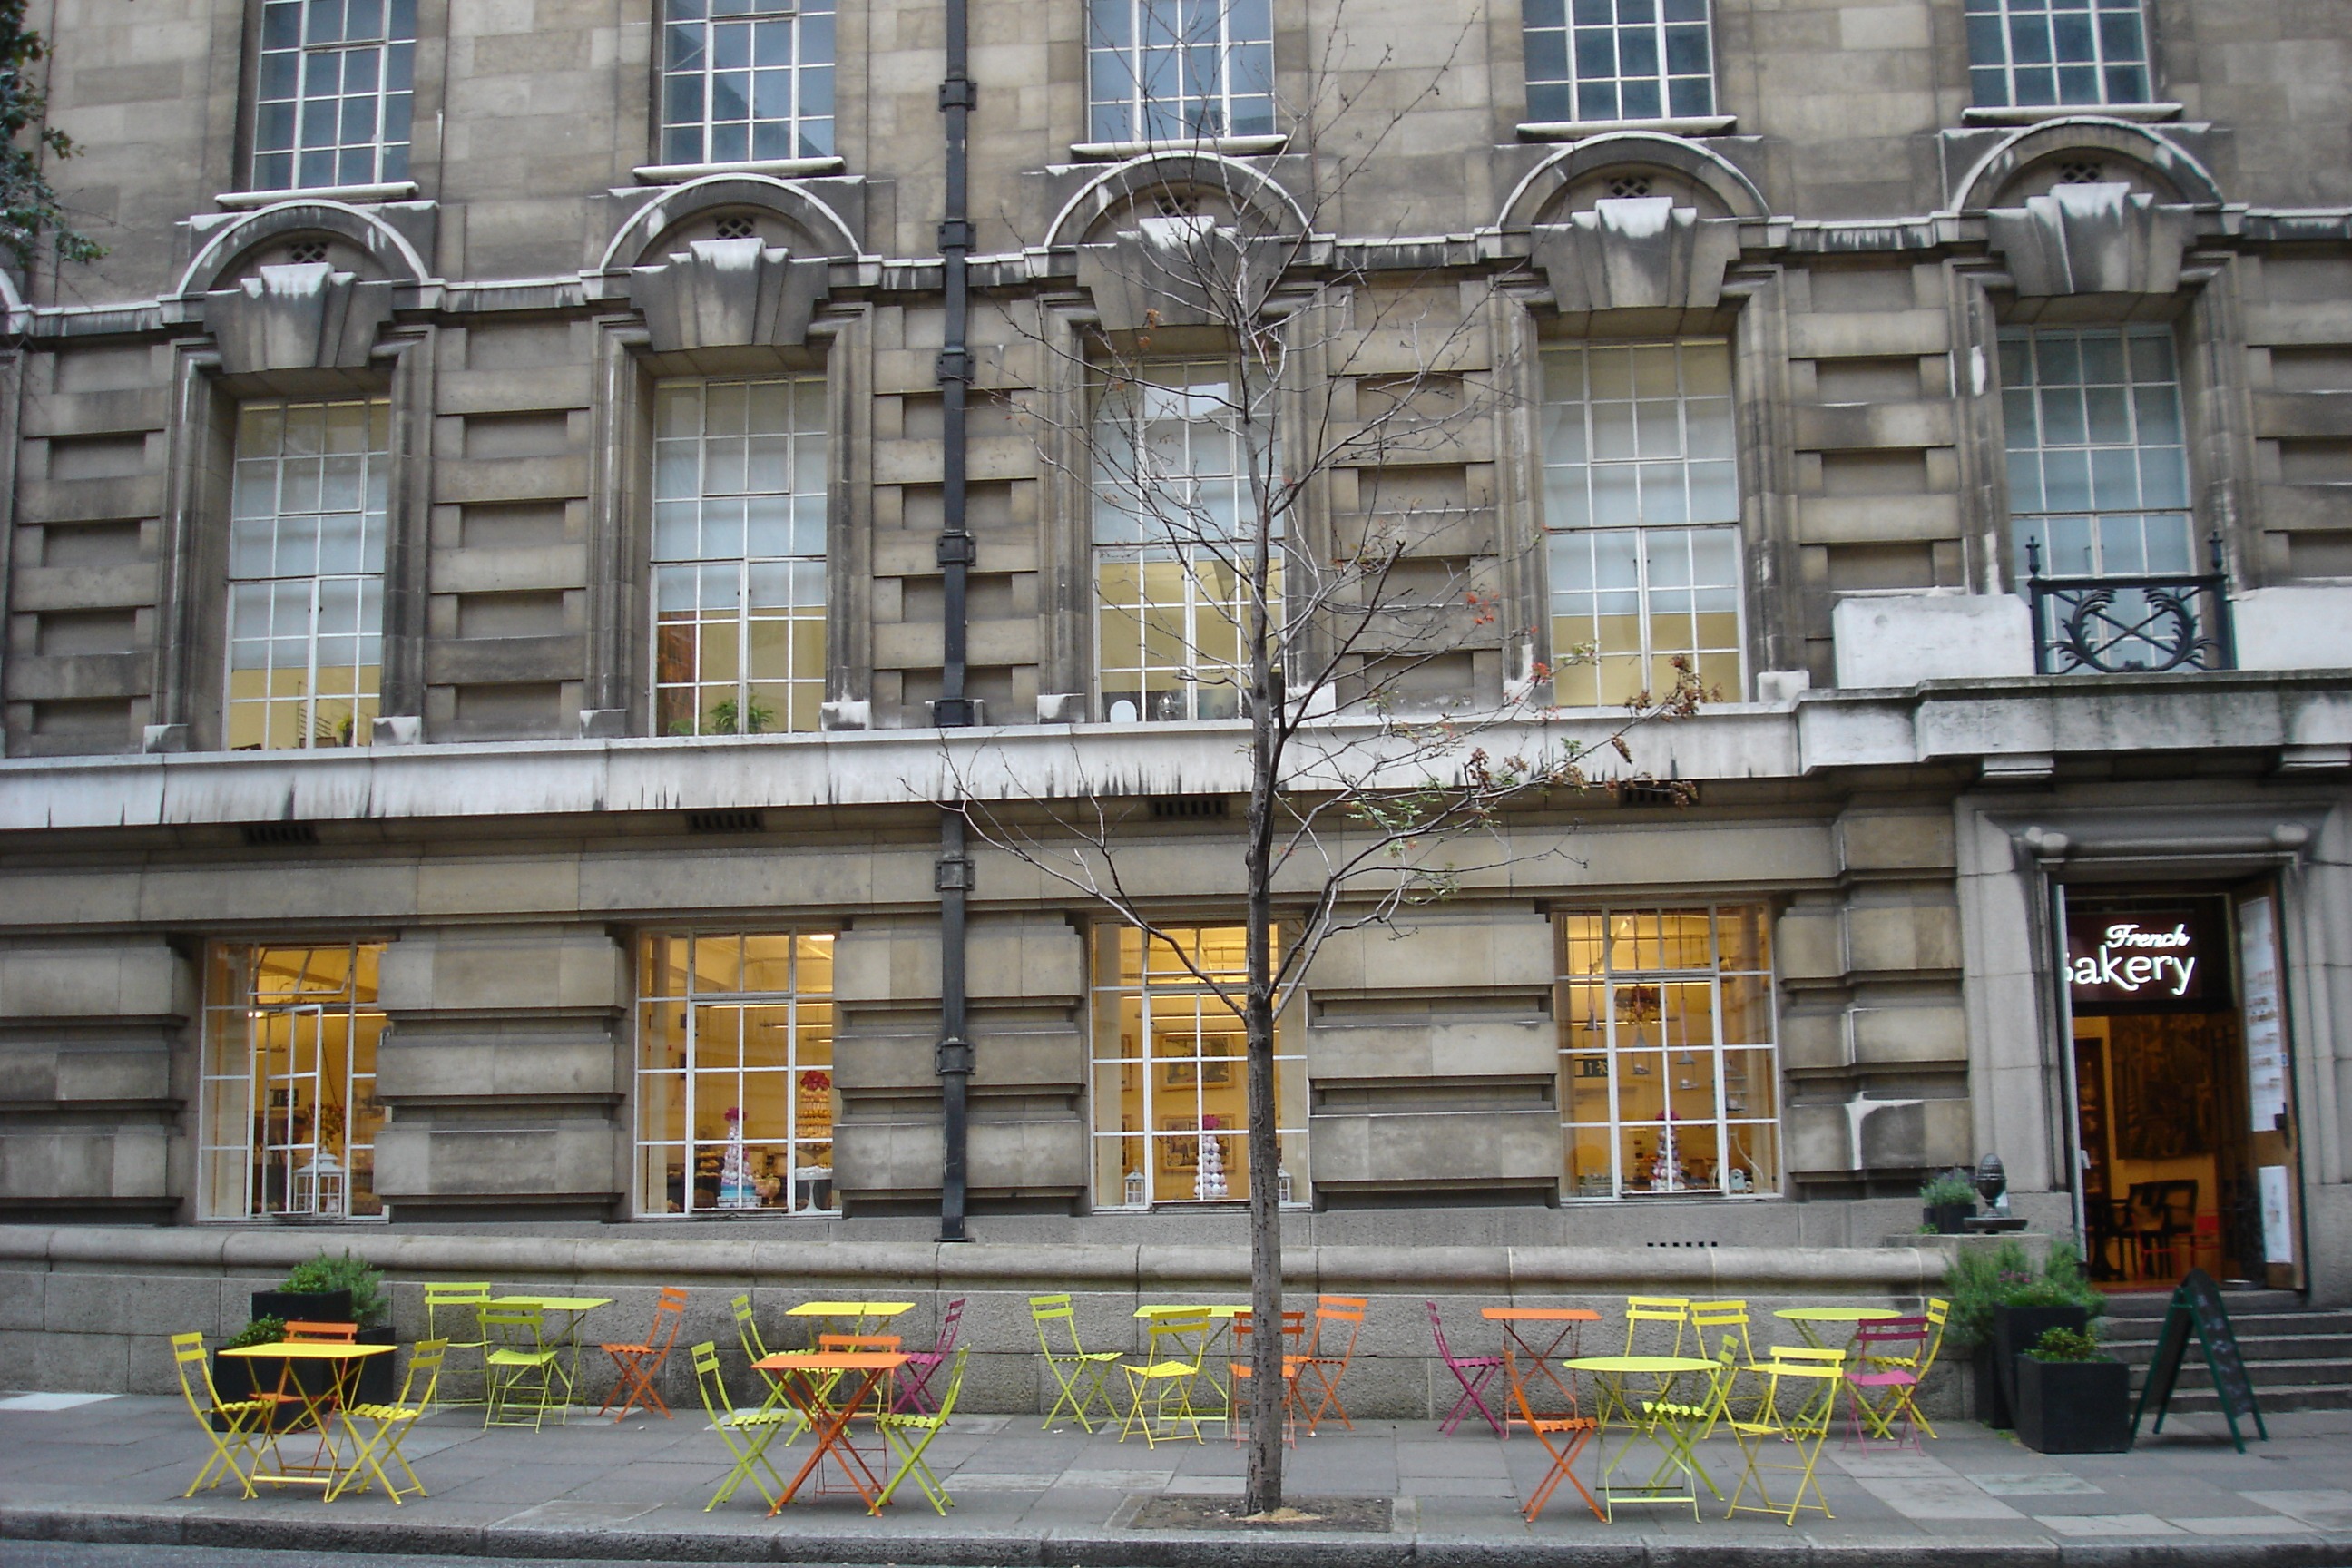
tree, cafe, architecture, house, window, town, city, downtown, suburb, spring, facade, property, colorful, tower block, london, chairs, condominium, neighbourhood, kahl, street cafe, urban area, residential area